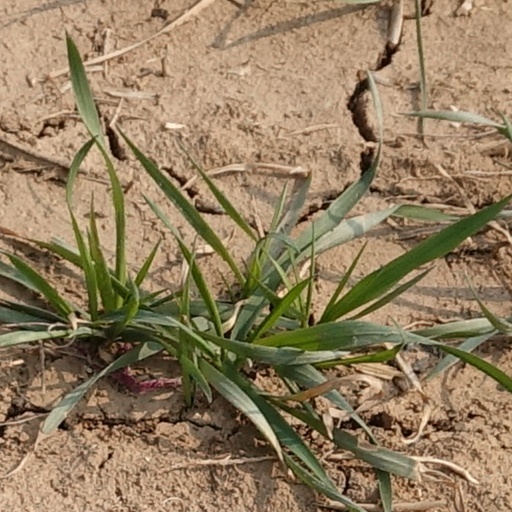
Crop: wheat